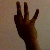
The image shows a hand gesture representing the number 9 in Indian Sign Language.